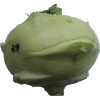
Label: Kohlrabi 1